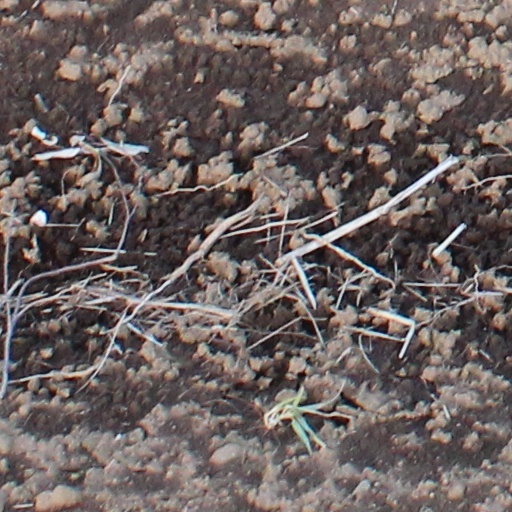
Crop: wheat